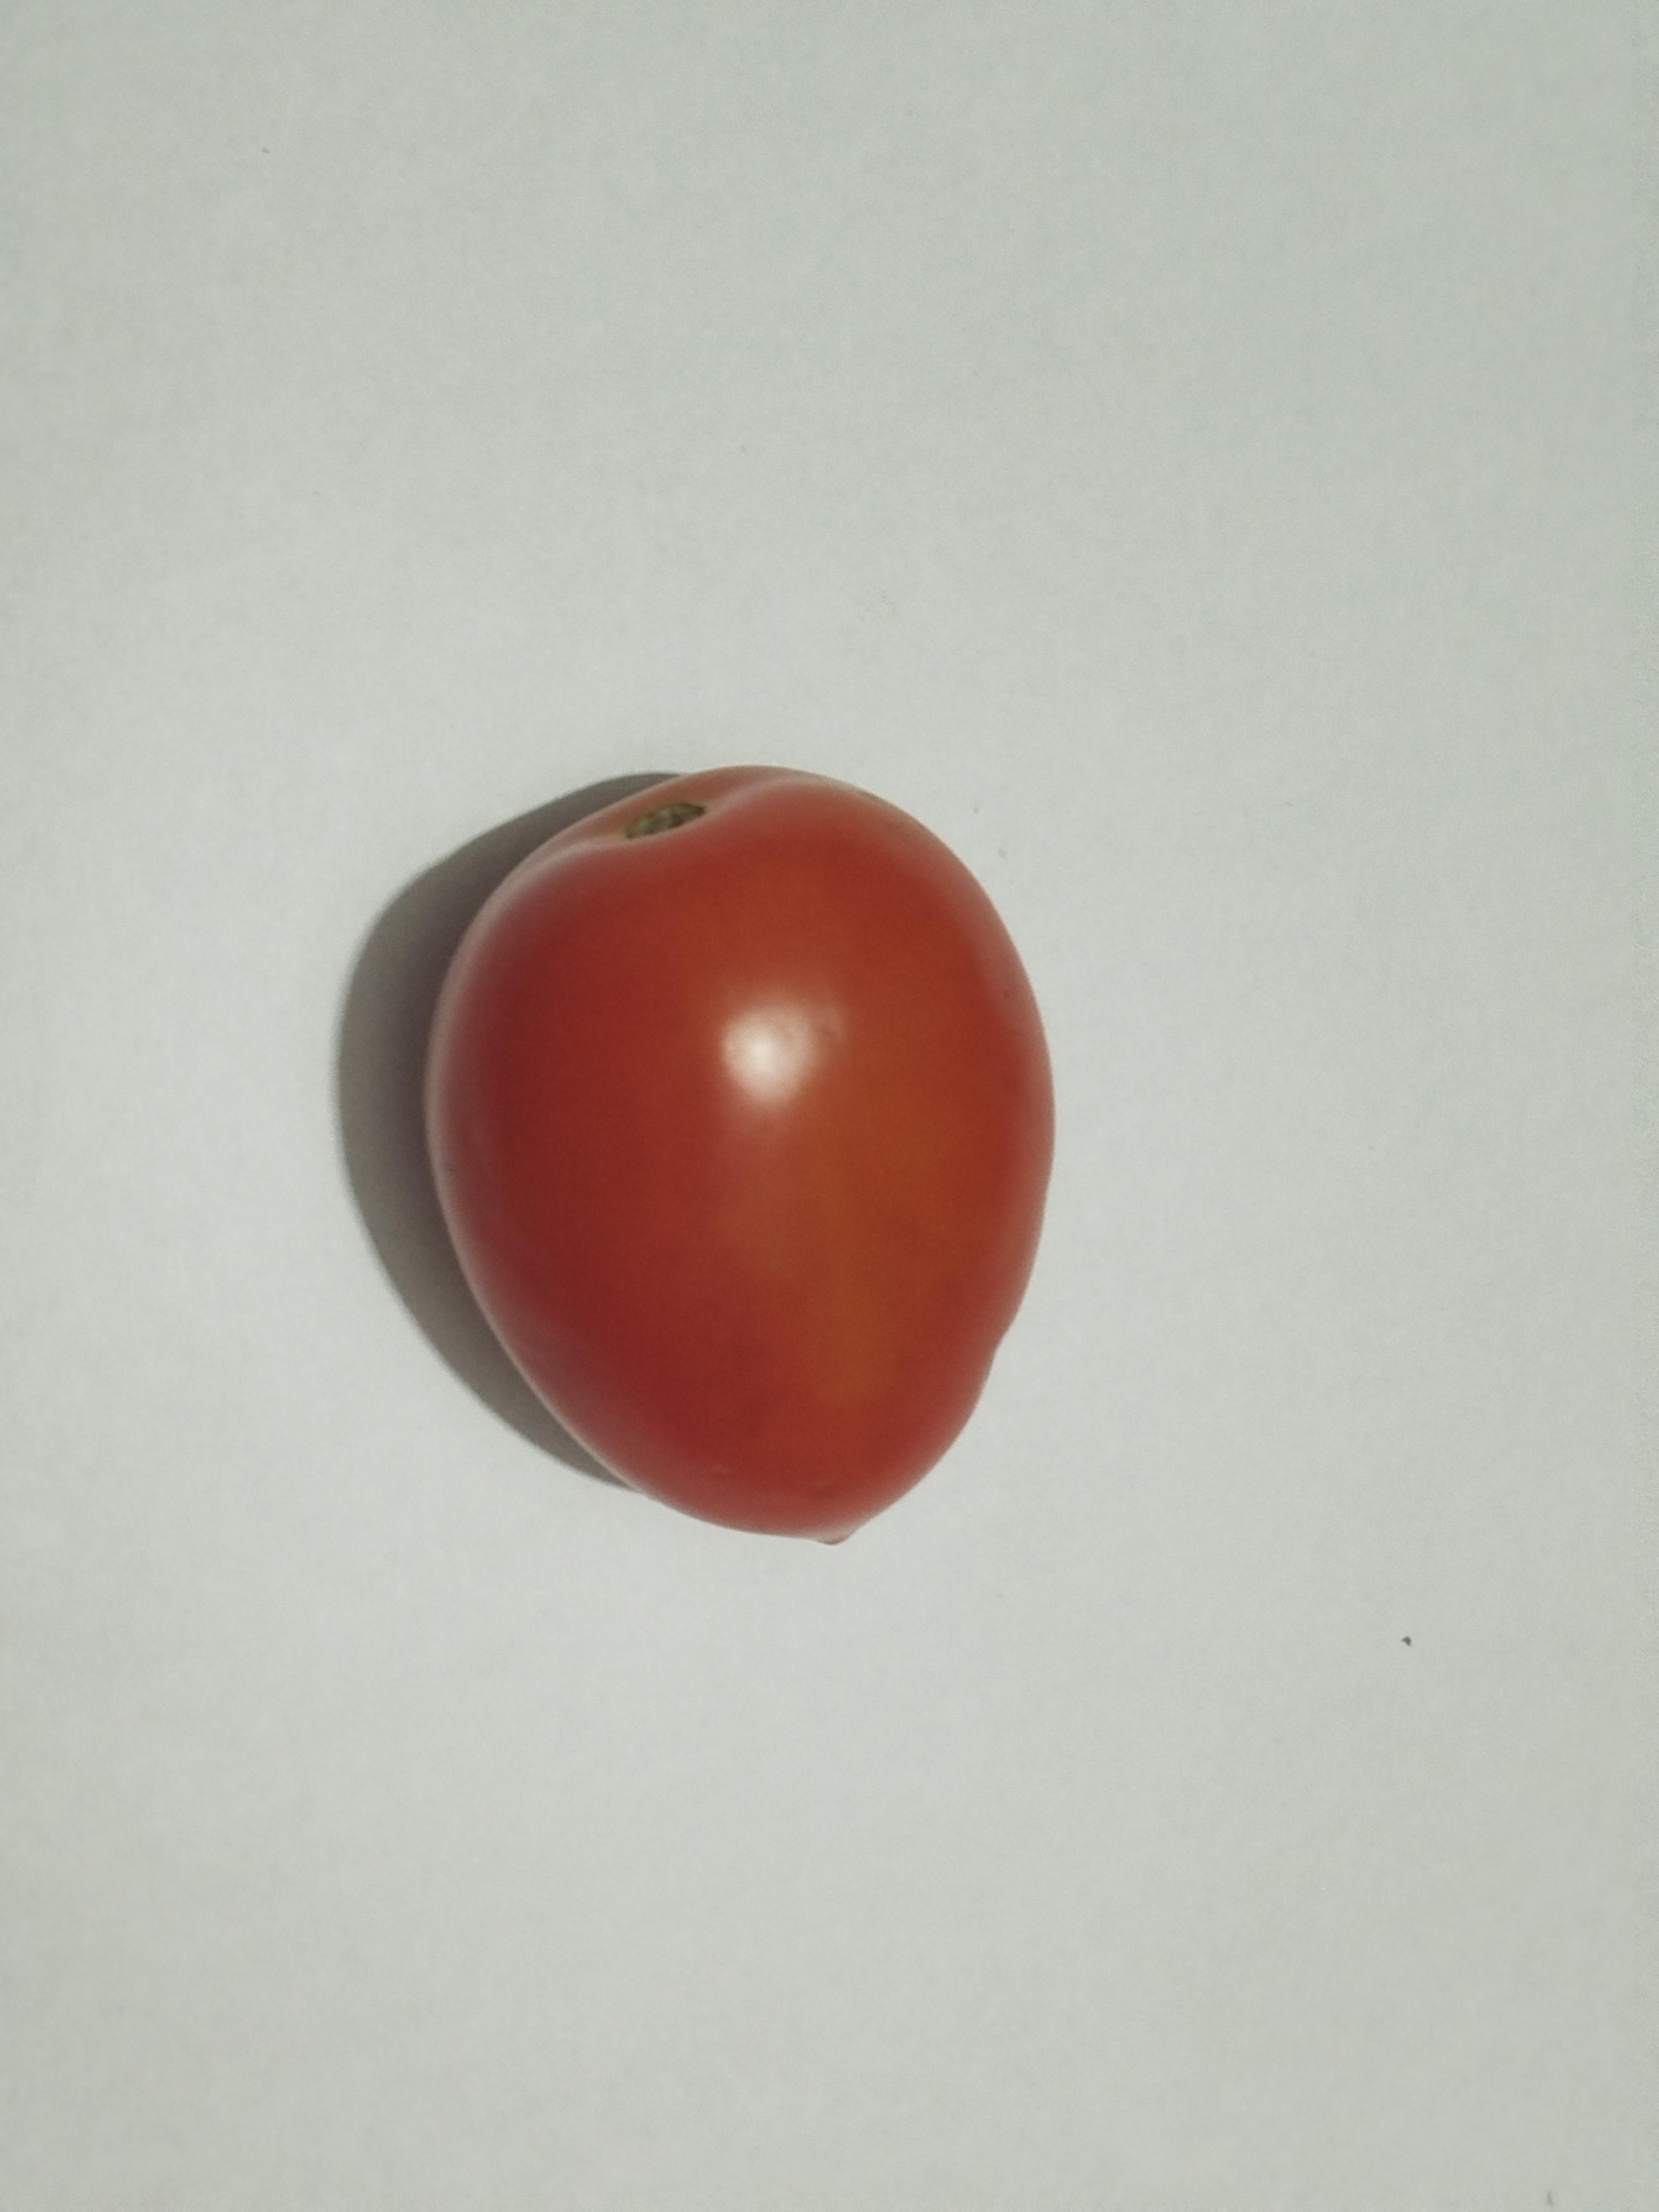
Label: Tomato